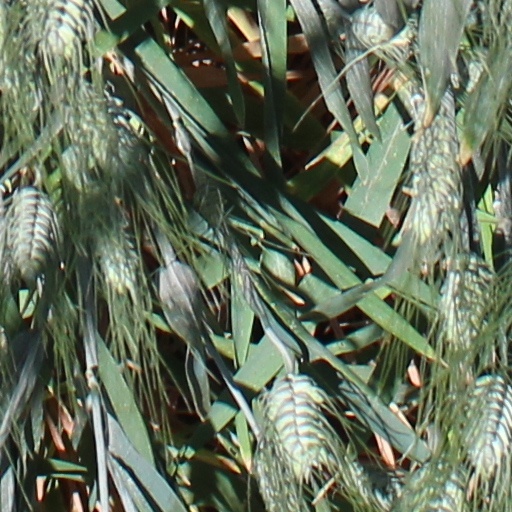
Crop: wheat